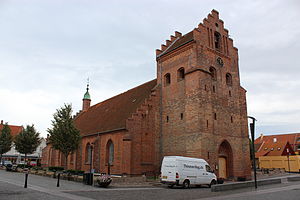
Kerteminde / Historie / Middelalderen
Sankt Laurentii Kirke stammer fra 1500-tallet.
Sankt Laurenti Kirke i Kerteminde
Kerteminde er en by og tidligere købstad på Østfyn med 5.898 indbyggere, beliggende 21 km nordvest for Nyborg og 19 km nordøst for Odense. Kerteminde er kommunesæde i Kerteminde Kommune og ligger i Region Syddanmark.